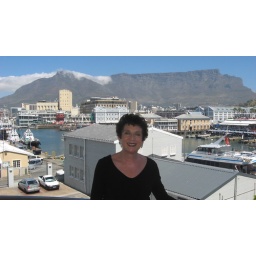
Table Mountain towers over Cape Town and is often shrouded in a cloud known as the &amp;quot;tablecloth&amp;quot;